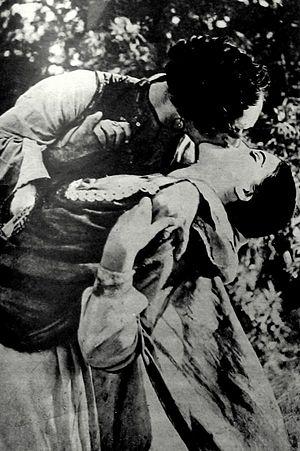
Sulochana et D. Billimoria dans Heer Ranjah (1929)
Sulochana, de son vrai nom Ruby Myers, parfois orthographié Ruby Mayer, Ruby Mayers ou Ruby Meyers, est une actrice indienne née en 1907 et décédée en 1983. Au sommet de sa carrière, entre 1925 et 1935, elle est la première femme fatale des écrans indiens. Moderne et exotique, on l'a surnommée la « Greta Garbo indienne ».